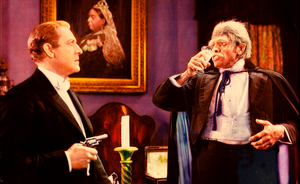
Dr. Jekyll og Mr. Hyde (film fra 1931)
Dr. Jekyll og Mr. Hyde er en amerikansk film fra 1931, instrueret af Rouben Mamoulian med Fredric March i hovedrollen.